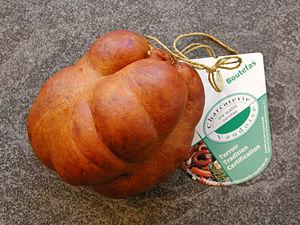
Boutefas, une saucisse traditionnelle du canton de Vaud en Suisse
Cet article fournit diverses informations sur la production et consommation animale en Suisse.